WISC-TV

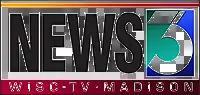
Banner logo for "News 3" used by WISC-TV from 2001 to 2019; the "3" insignia had been in use since 1990.

WISC-TV first took to the airwaves on June 24, 1956, taking over Madison's CBS affiliation from WKOW-TV (which retained ABC affiliation). It was originally a sister station to WISC radio (1480 AM, now WLMV at 1480 and WOZN at 1670 AM). Both were owned by Morgan Murphy Stations, the broadcasting division of the Evening Telegram Company of Superior, Wisconsin. That company still owns channel 3 today, though it sold off its print interests in 2003 and moved its headquarters to Madison. It has since changed its trade name to Morgan Murphy Media.